Catholic Church in Lithuania

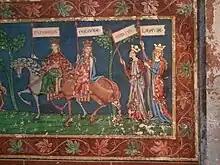
14th–15th century fresco in Strasbourg showing Europe's states marching towards Christianity. From the 15 figures, portraying states, arranged chronologically according to their conversion to Christianity, the last of them is Lithuania.

Gediminas’ sons, Algirdas and Kęstutis, ruled Lithuania together from 1345 to 1377 and stayed pagan their whole lives. Algirdas, who married Duchess Maria of Vitebsk in 1318, inherited the Principality of Vitebsk in 1320, allowed his children to be baptized Orthodox, and set up the Orthodox Metropolis of Lithuania in the Rus’ lands under his control. Kęstutis was encouraged by the Pope and neighboring rulers like Casimir III of Poland, to become baptised.